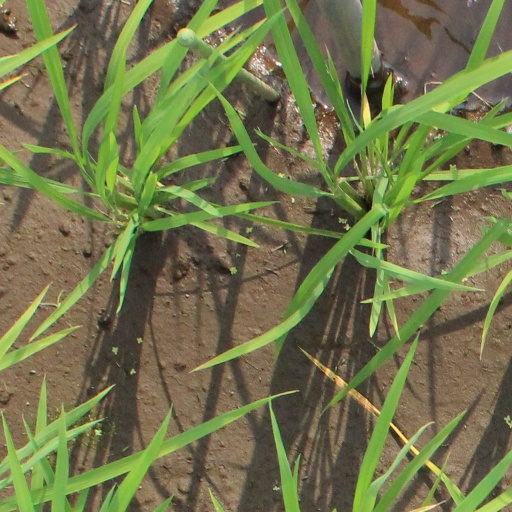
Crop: rice